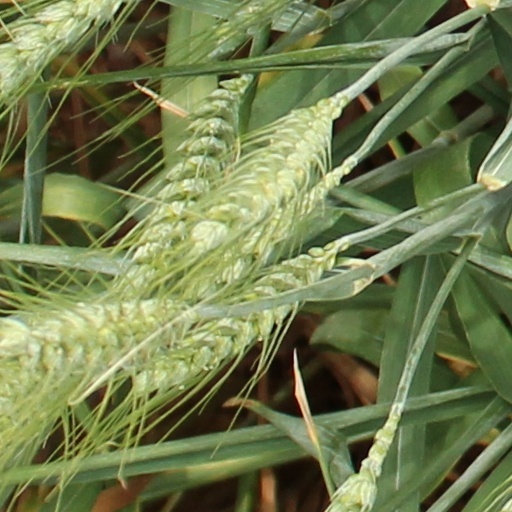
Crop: wheat